James Duncan (artist)

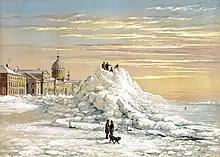
"Ice pile Montreal Market Building"

His watercolors were used as illustrations in magazines and his work was exhibited in the Great Exhibition of 1851 in London, England. He also painted Canadian political and social events and portraits.